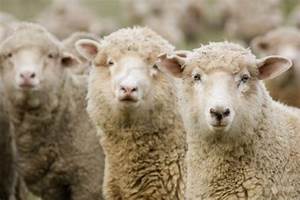
Label: pecora